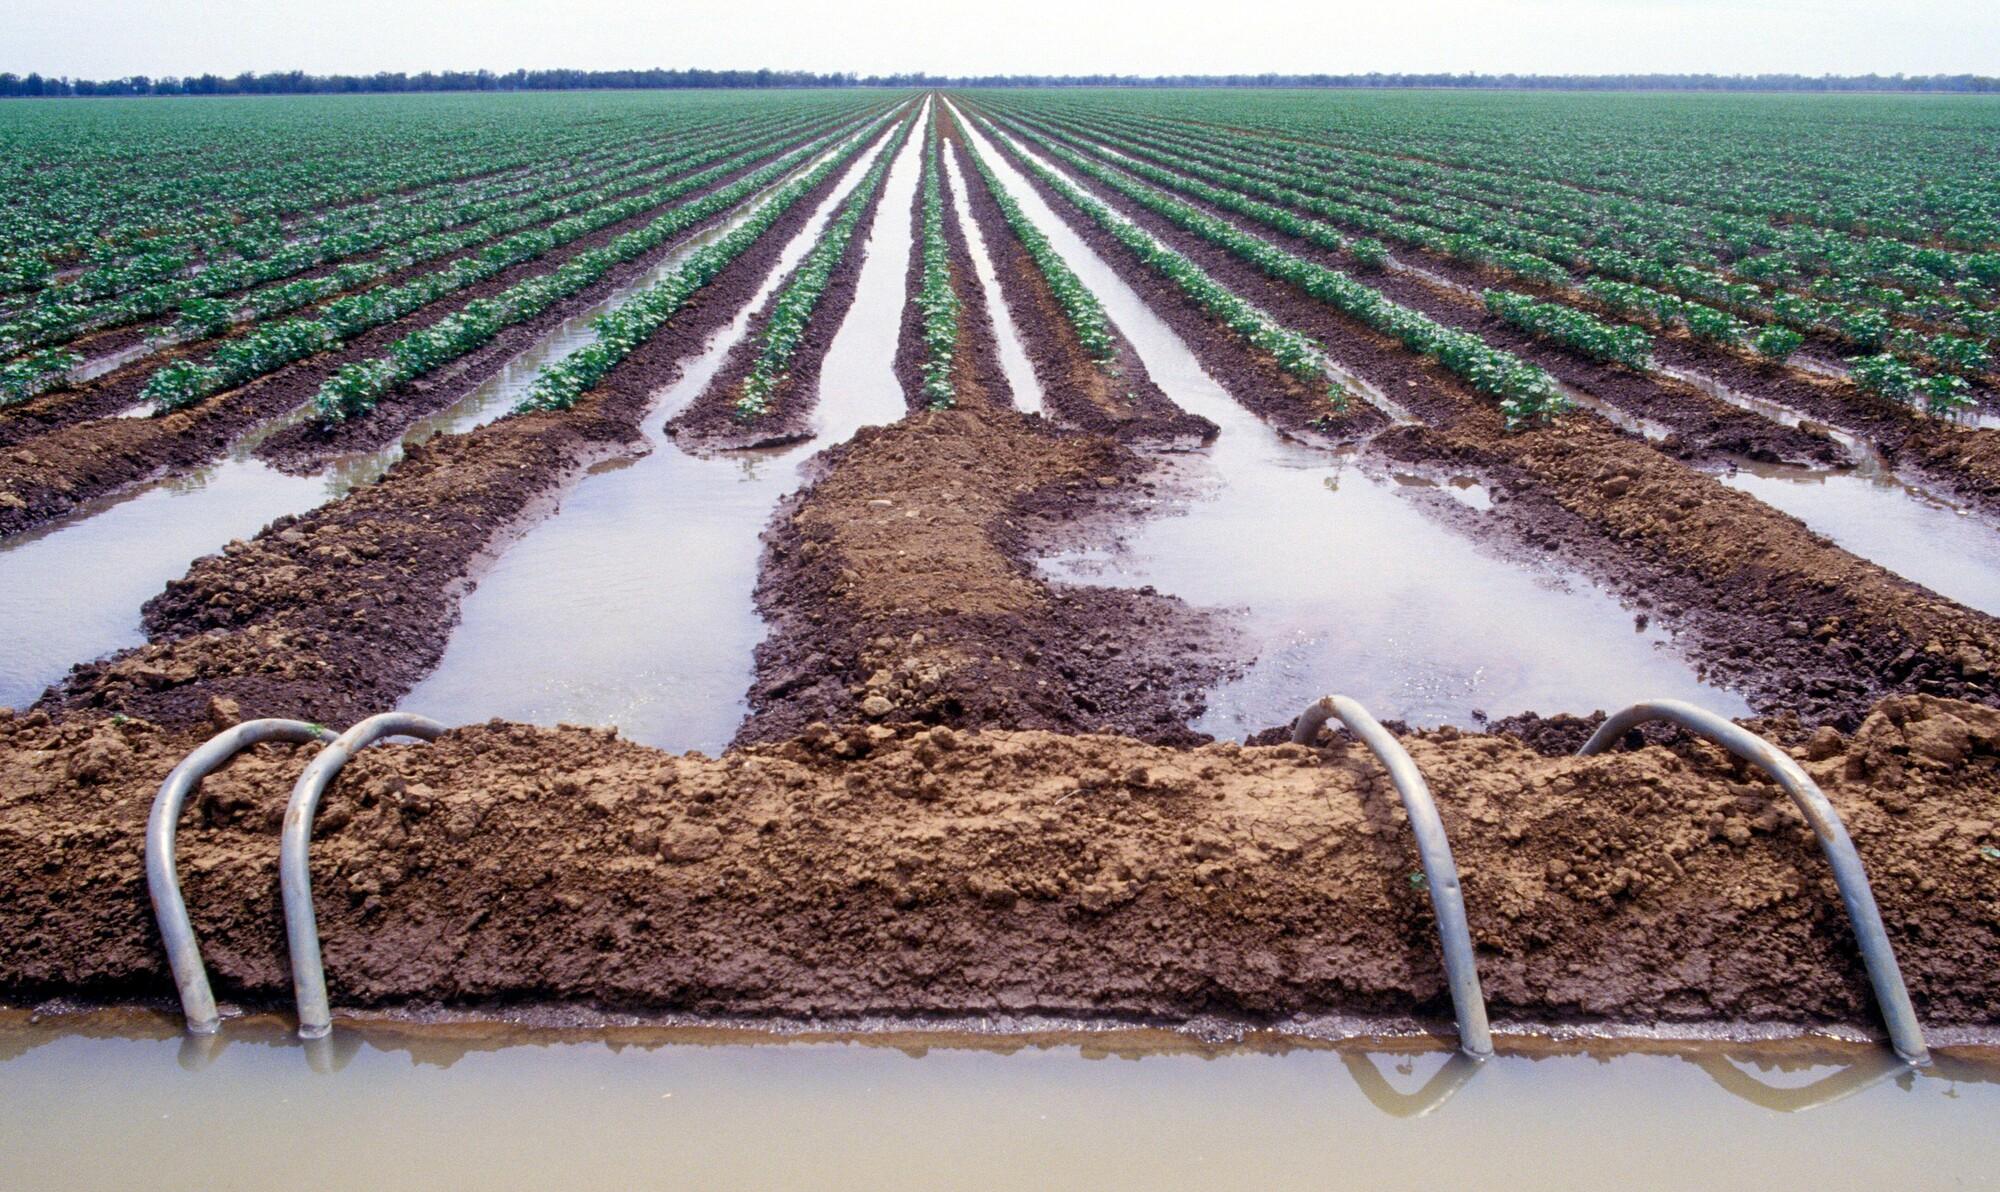
Eneo la wazi lililogawanyishwa katika safu zilizonyooka, huku mabomba yakipitisha mifereji katika shamba hilo kama mfumo wa umwagiliaji.